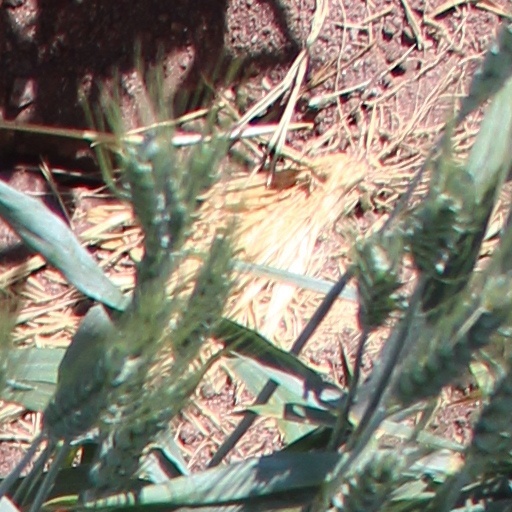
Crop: wheat